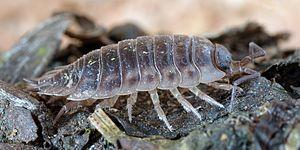
l'Aselle des murs, mâle, 10mm